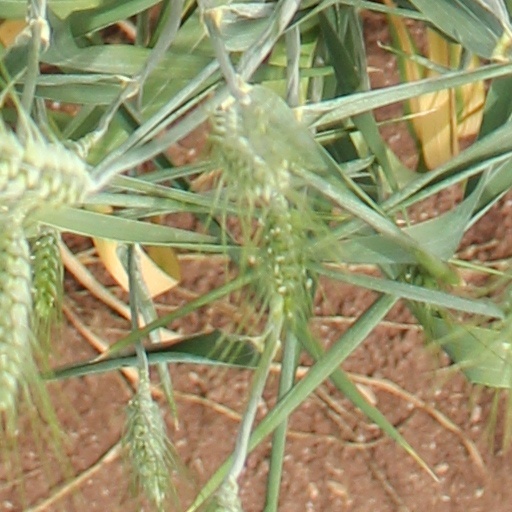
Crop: wheat